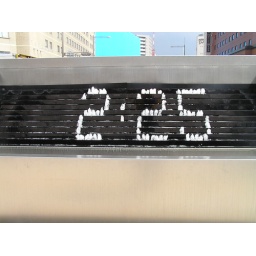
This clock near Kanazawa station makes numbers with water jets. So cool! ^_^